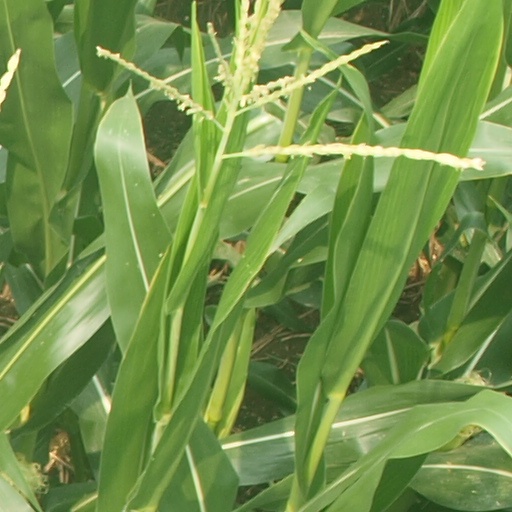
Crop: maize; corn